Naval mine

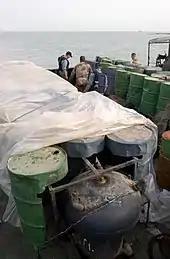
Camouflaged Iraqi mines hidden inside oil barrels on a shipping barge in the Persian Gulf, 2003

These mines are triggered by the influence of a ship or submarine, rather than direct contact. Such mines incorporate sensors designed to detect the presence of a vessel and detonate when it comes within the blast range of the warhead. The fuzes on such mines may incorporate one or more of the following sensors: magnetic, passive acoustic or water pressure displacement caused by the proximity of a vessel.